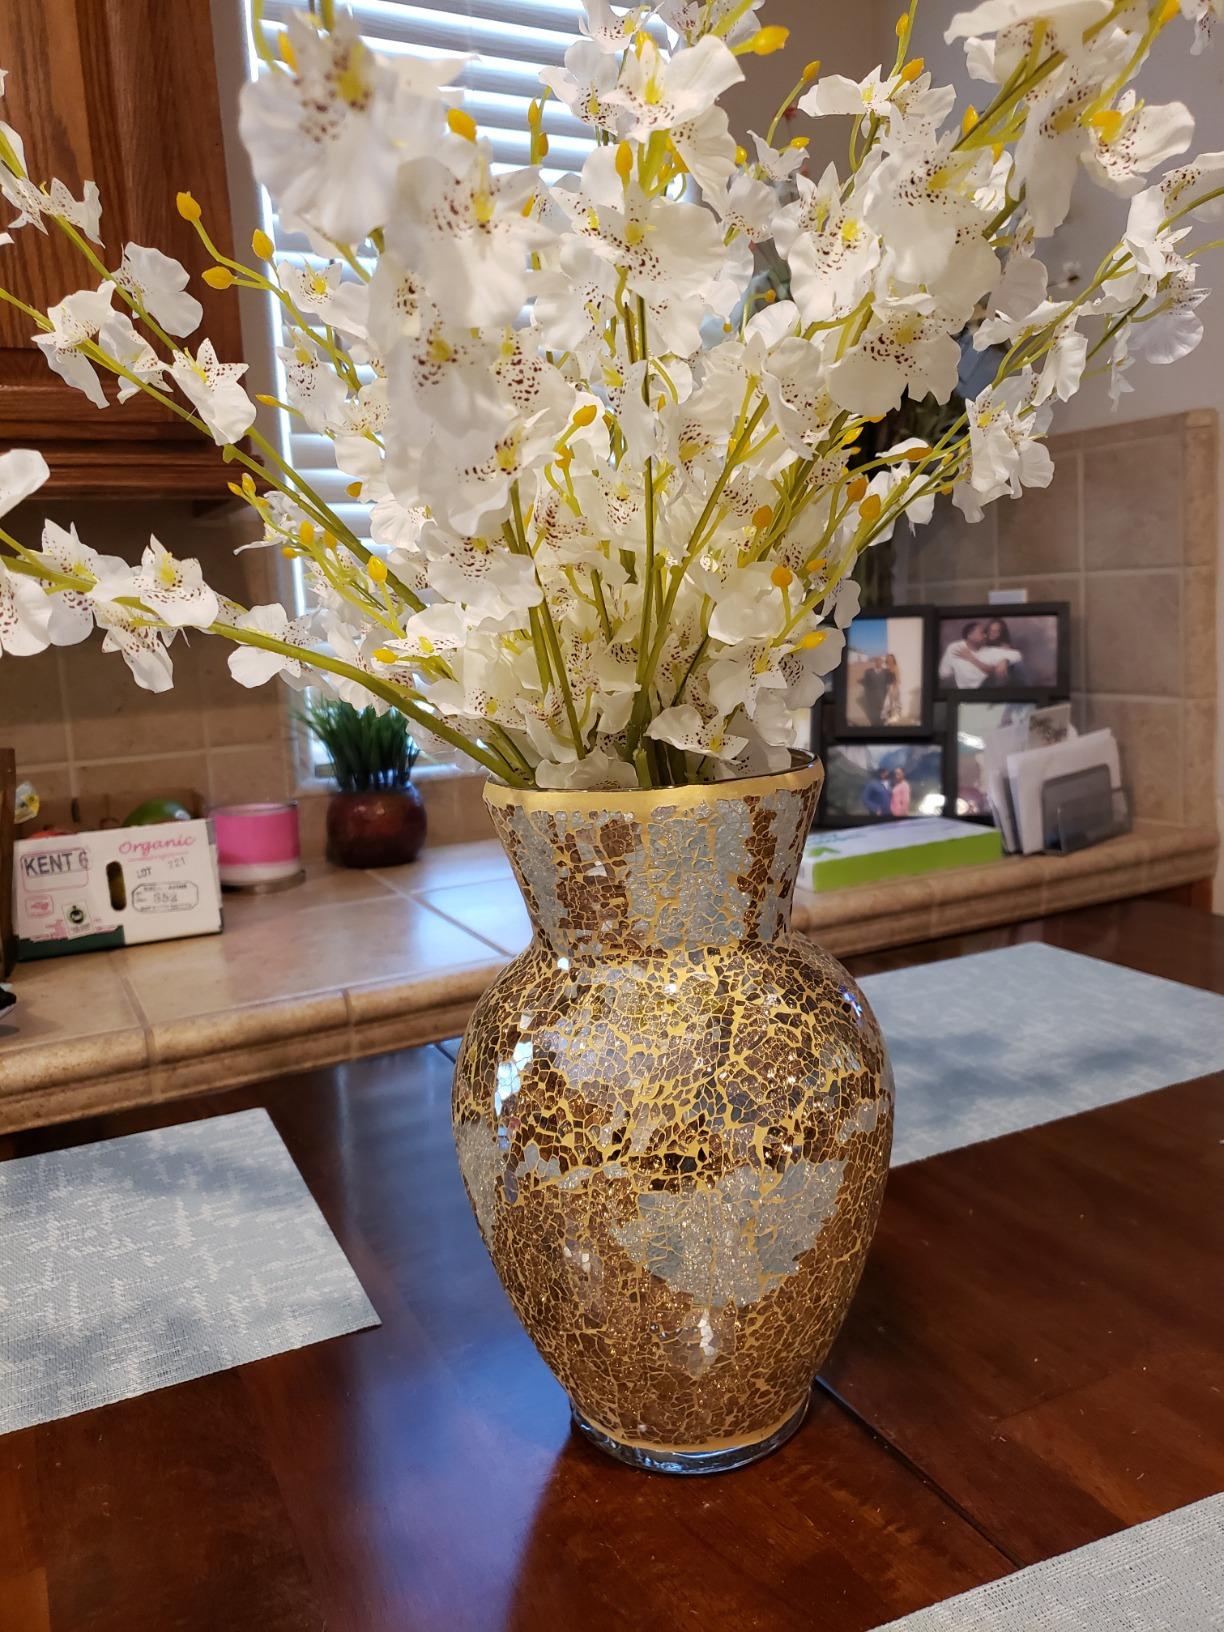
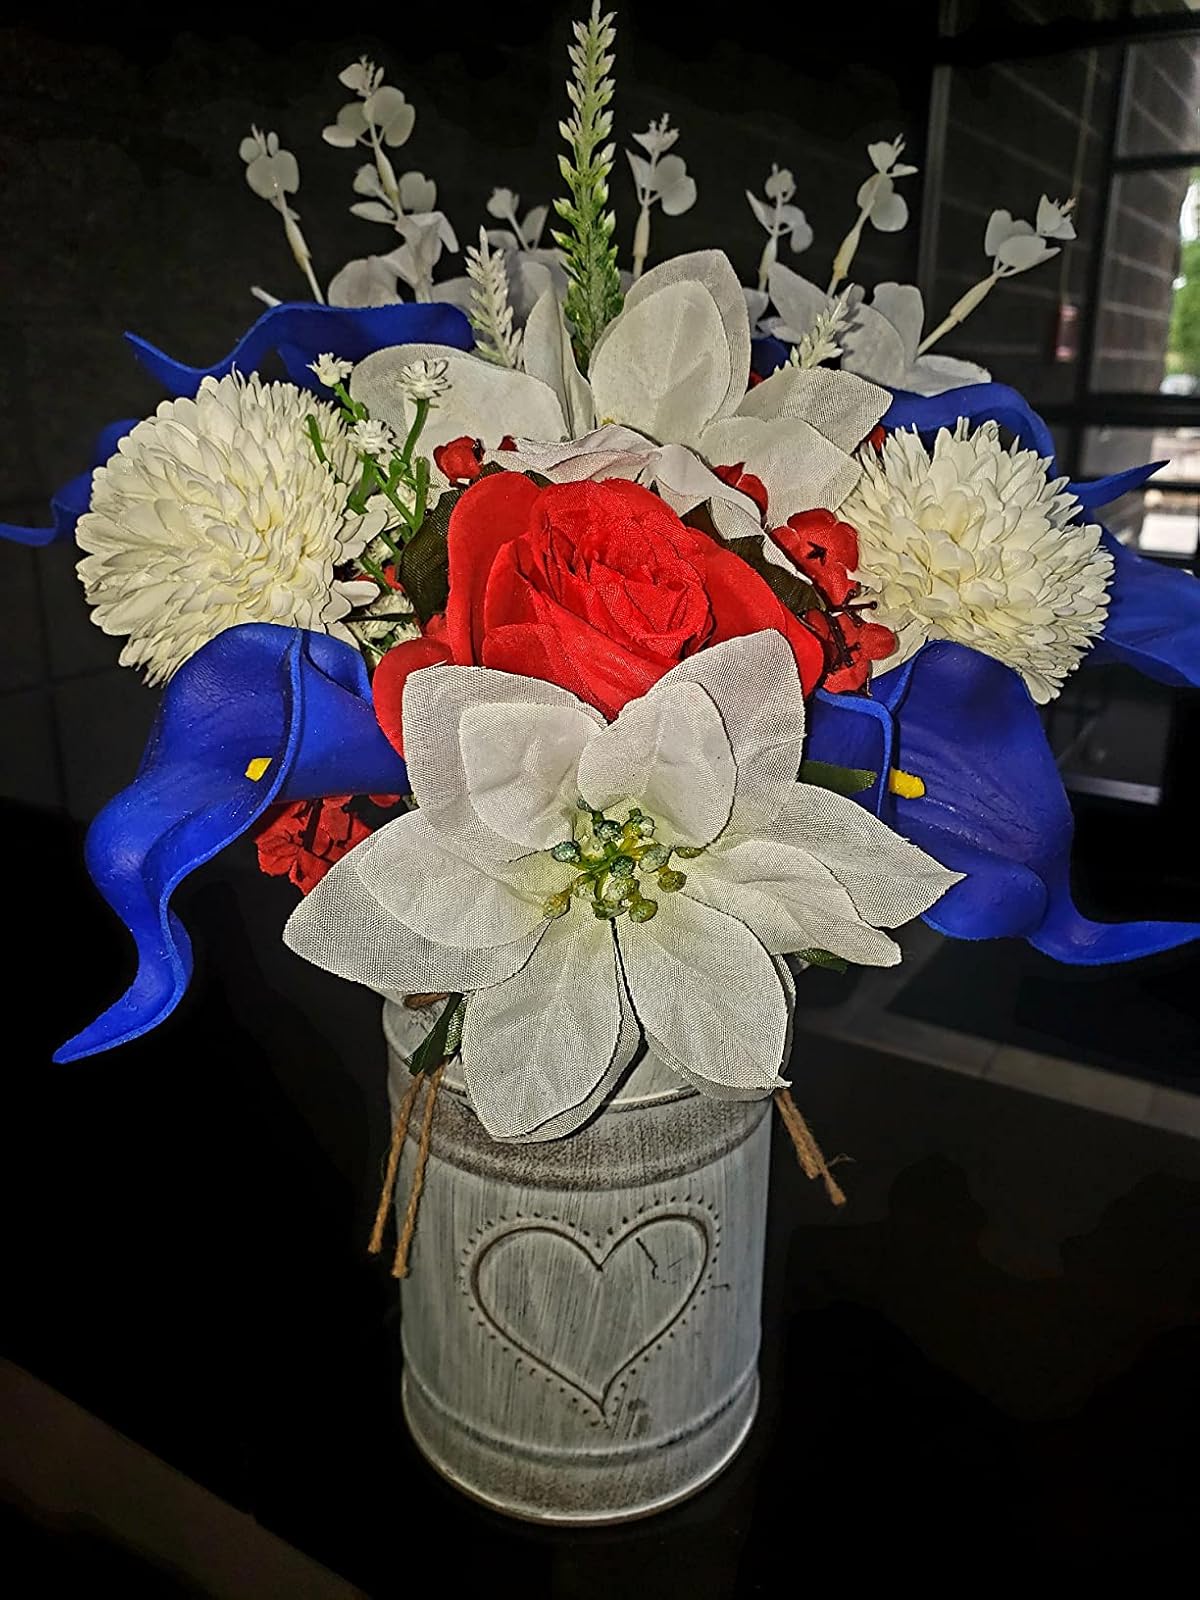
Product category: vase
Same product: no